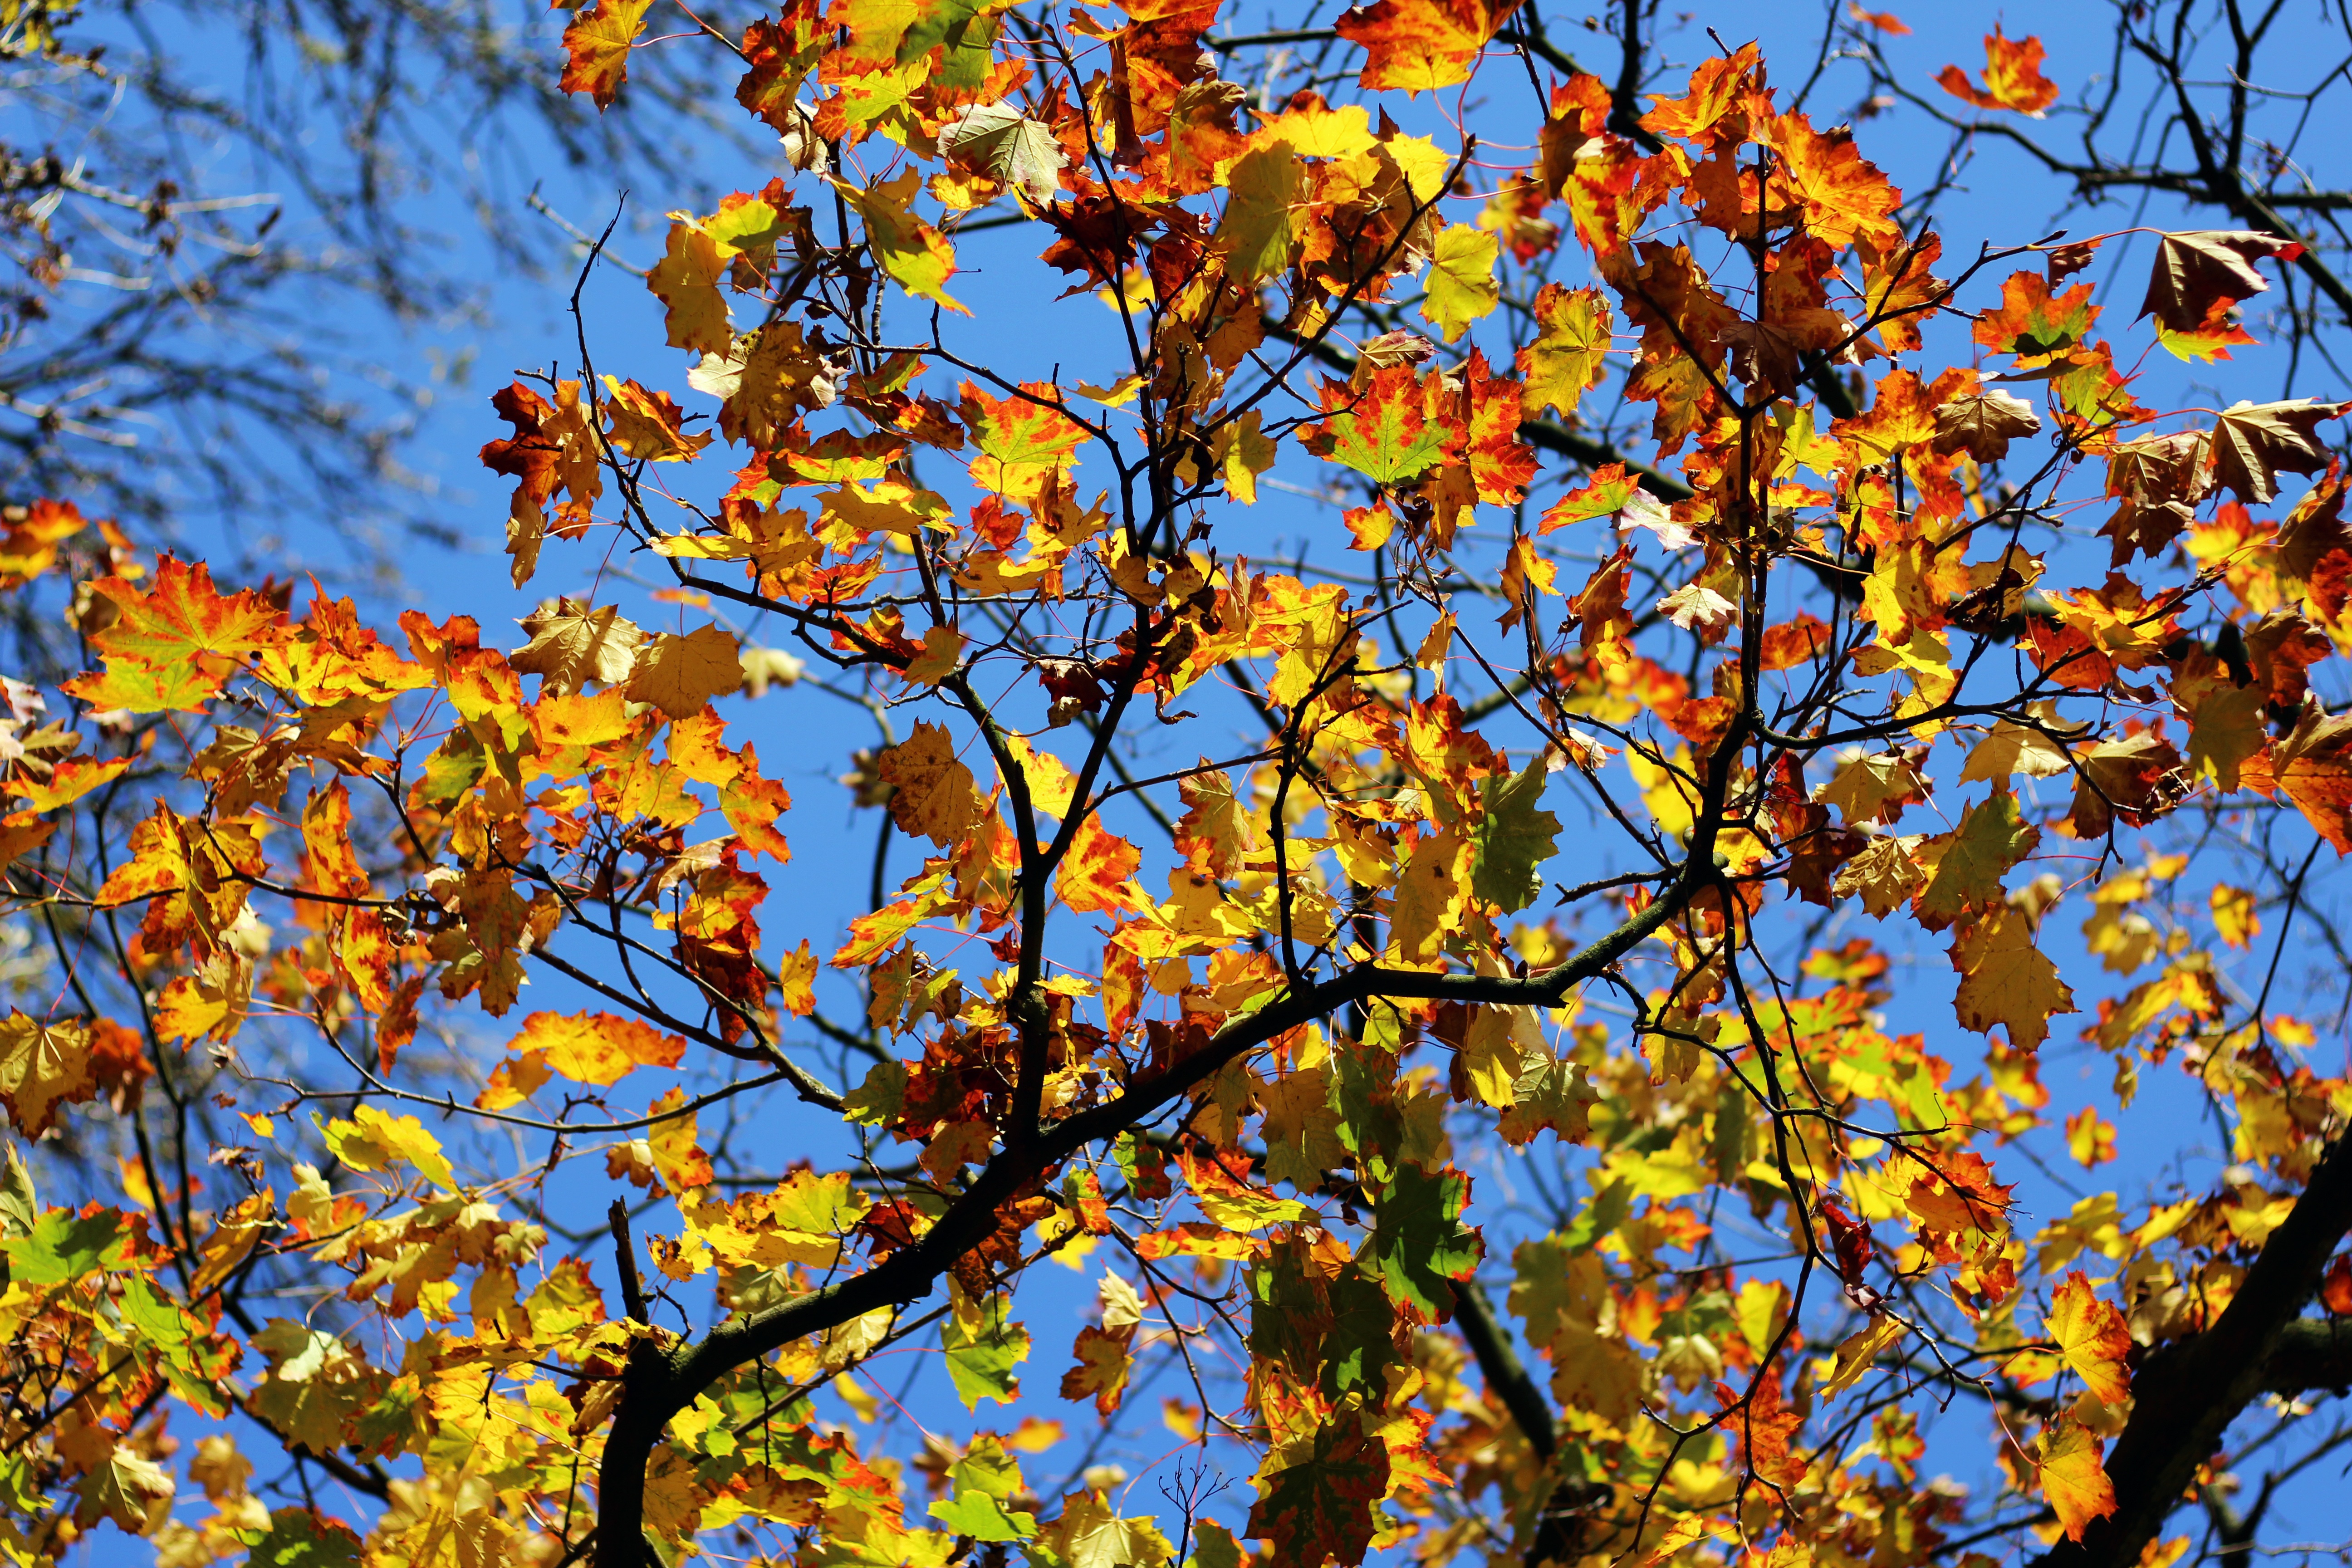
tree, nature, forest, branch, blossom, plant, sky, sunlight, leaf, flower, spring, autumn, botany, yellow, flora, season, maple, leaves, seasons, shrub, deciduous, fall foliage, leaves in the autumn, golden autumn, autumn colours, flowering plant, woody plant, land plant